Survivor Series (1994)

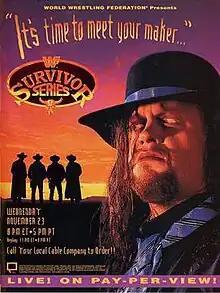
Promotional poster featuring The Undertaker

The 1994 Survivor Series was the eighth annual Survivor Series professional wrestling pay-per-view (PPV) event produced by the World Wrestling Federation (WWF, now WWE). It took place on